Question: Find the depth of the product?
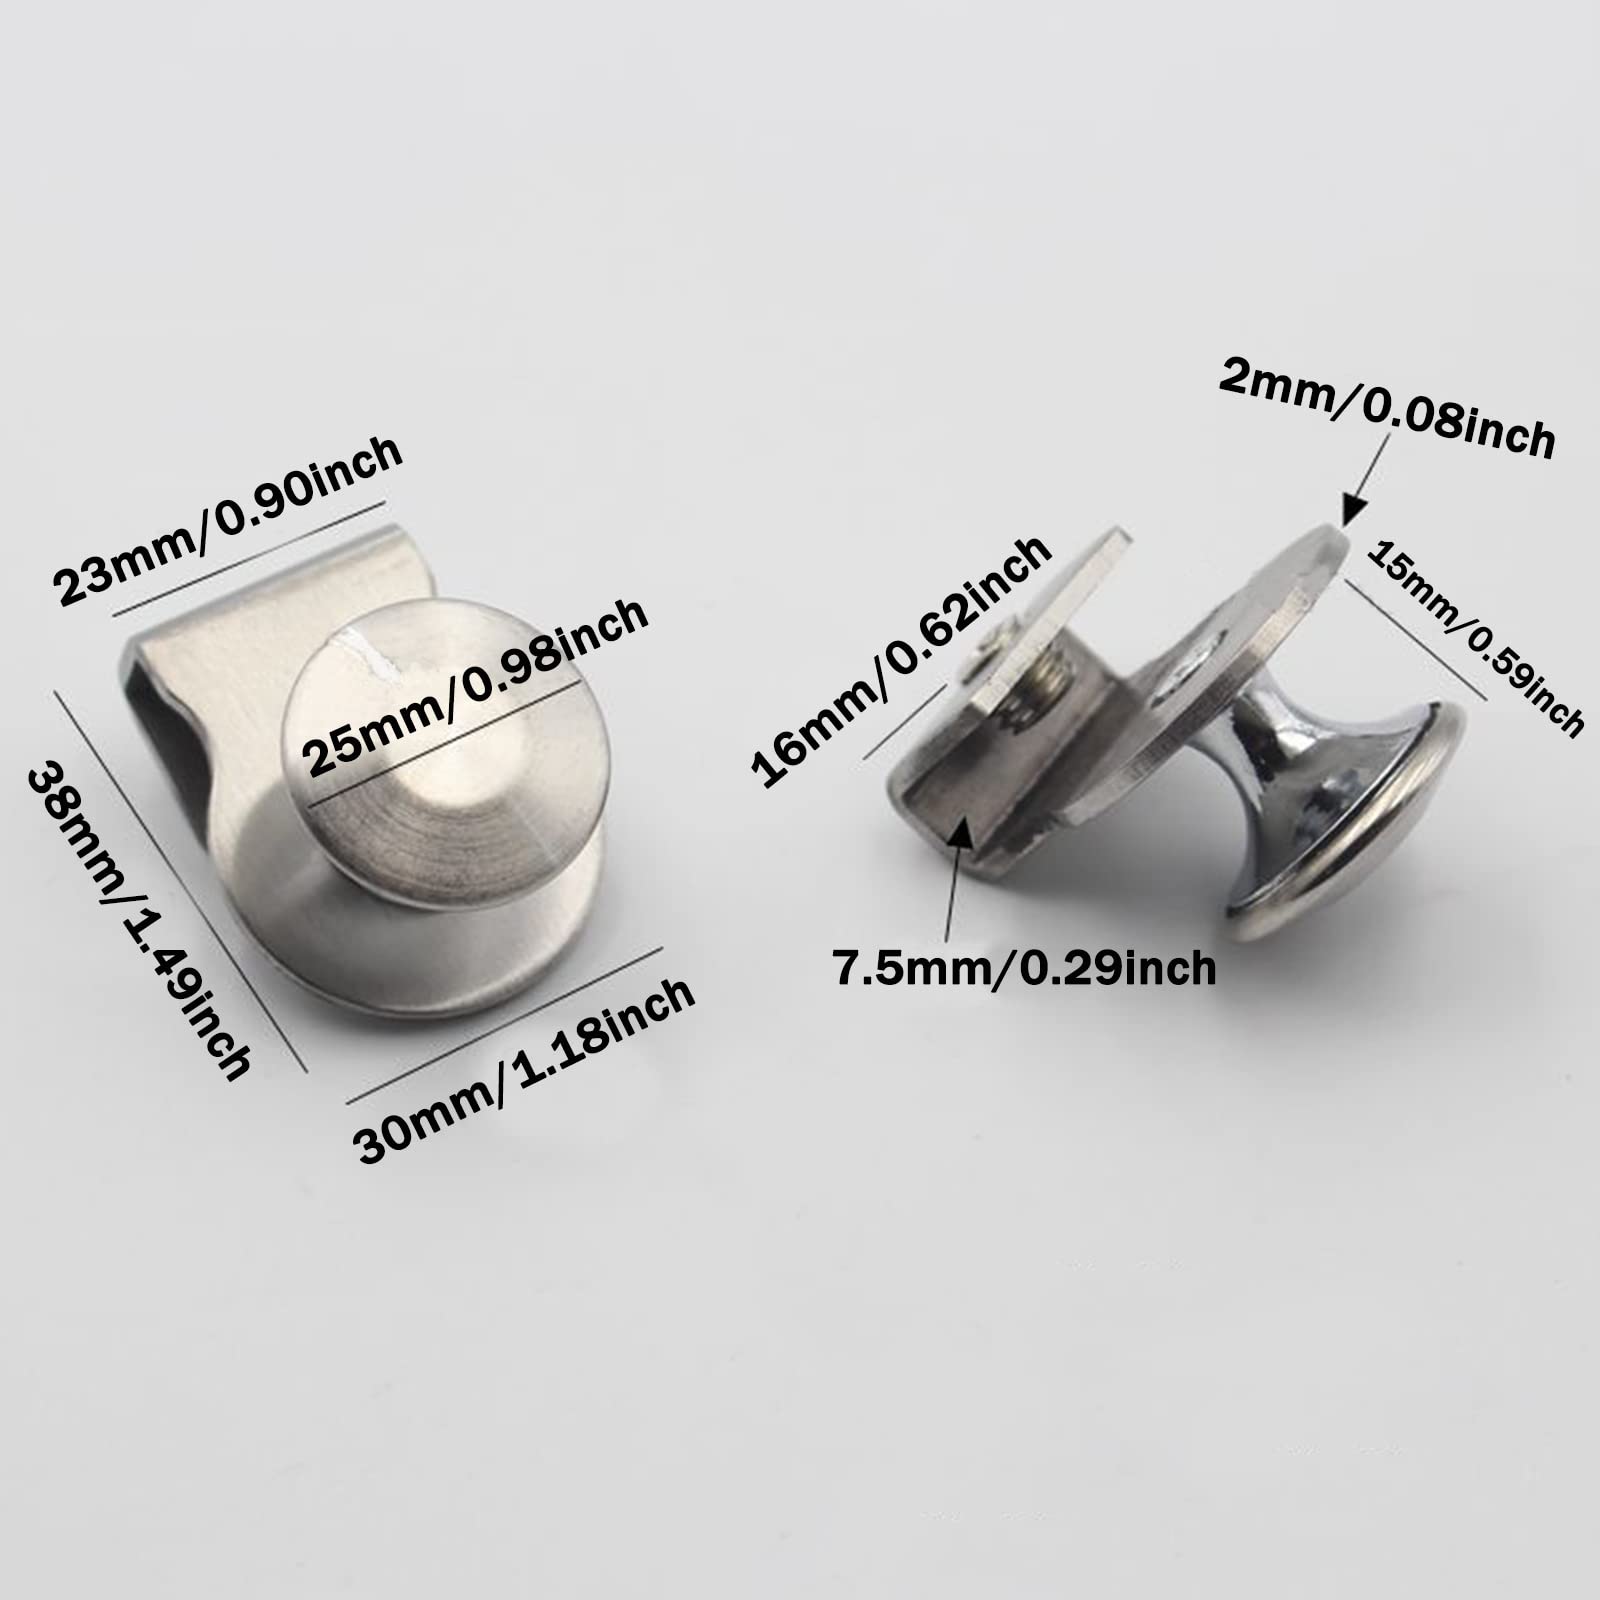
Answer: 38.0 millimetre